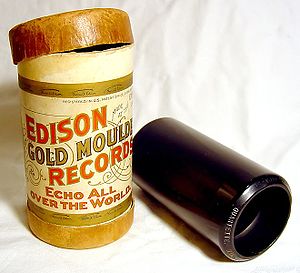
Lydoptagelse / Mekanisk
Fonografvalse, Edison Gold Moulded Cylinder Record, ca. 1904
Ved en lydoptagelse forstås en proces, der kan registrere en given lyd, således at den kan gengives igen, eller det fysiske resultat af en sådan proces. En lydoptagelse kan ske rent mekanisk eller med forskellige grader af elektromekanik eller elektronik herunder digitale teknikker.